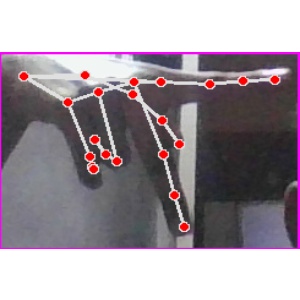
अक्षर: प